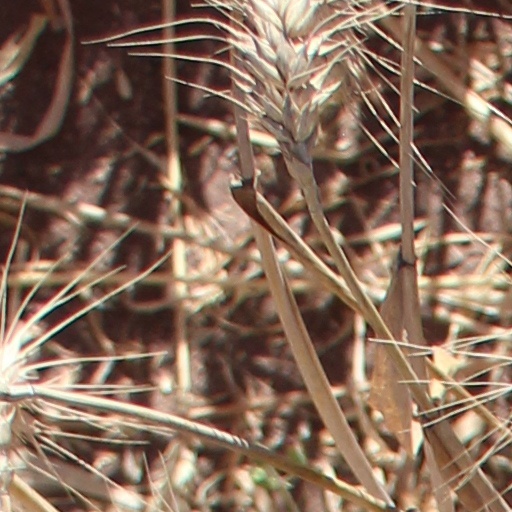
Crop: wheat